Moniek Tenniglo

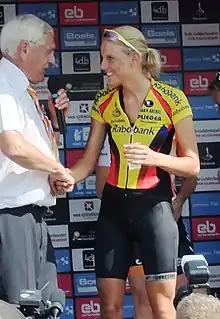
Tenniglo in 2014

Moniek Tenniglo (born 2 May 1988) is a Dutch professional racing cyclist, who most recently rode for UCI Women's WorldTeam .